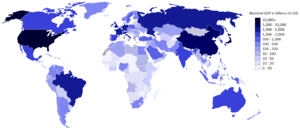
Cette liste des pays du monde montre un classement non exhaustif du produit intérieur brut nominal, c'est-à-dire à prix courant des pays et de certains territoires autonomes. Les valeurs de PIB en dollars sont calculées selon les taux de change officiels. Les données sont valables pour l'année 2013. Certaines données sont plus anciennes faute de renseignement.
Cette liste des pays du monde montre un classement non exhaustif du produit intérieur brut nominal, c'est-à-dire à prix courant des pays et de certains territoires autonomes. Cette liste a été établie par la CIA dans The World Factbook. Les valeurs de PIB en dollars sont calculées selon les taux de change officiels. Les données sont valables pour l'année 2012. Certaines données sont plus anciennes faute de renseignement.